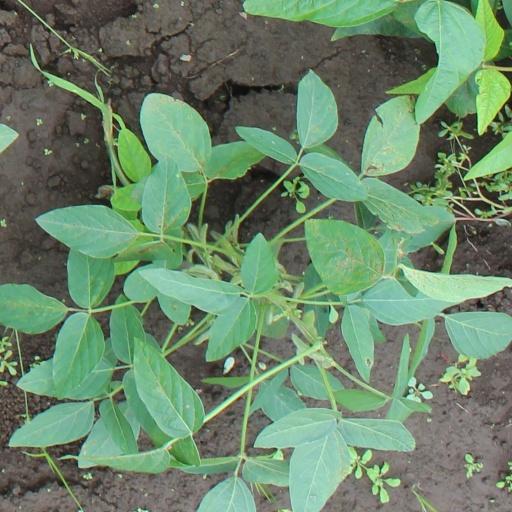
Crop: soybean